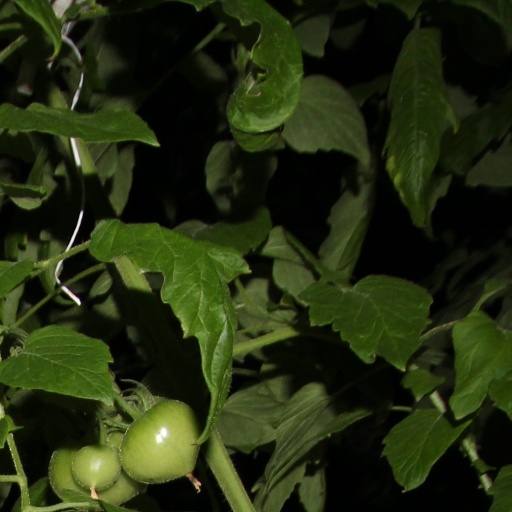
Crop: tomato